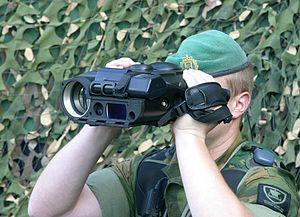
Les jumelles thermiques SOPHIE constituent une famille de caméras thermiques portables fabriqués par Thales. Les SOPHIE sont destinées aux opérations militaires, de maintien de la paix, de surveillance de frontière etc. Elles permettent de détecter, reconnaître, identifier et localiser des cibles de jour comme de nuit et même dans des conditions dégradées comme le brouillard, le vent de sable, ou face au soleil. Elles permettent également de transférer des informations au centre de Commandement et de Contrôle (C²).
Les jumelles thermiques SOPHIE constituent une famille de caméras thermiques portables fabriquées par Thales.